Samuel Kilderbee

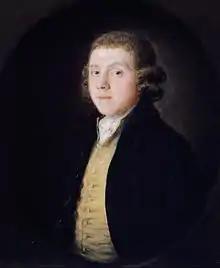
Thomas Gainsborough, "The Reverend Samuel Kilderbee".

The Reverend Samuel Kilderbee (1725 – 1813) was an English churchman, lawyer, and town clerk. He was also a lifelong friend of Thomas Gainsborough.